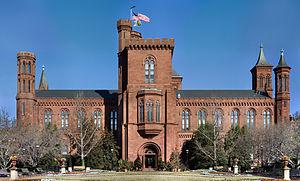
Le bâtiment de la Smithsonian Institution, surnommé « le Château », abrite les bureaux administratifs de la Smithsonian Institution et un centre d'information.
La Smithsonian Institution est une institution de recherche scientifique, créée sous l'égide de l'administration américaine en 1846. Elle a au fil des années développé ses vocations éditoriales, muséographiques, pédagogiques et éducatives. Le Smithsonian Institut est associé à un vaste complexe de dix-neuf musées et neuf centres de recherche principalement situés à Washington, D.C., gérée par son organisme fondateur, le gouvernement fédéral américain.